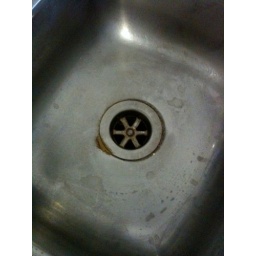
The sink in the bathroom is dirty